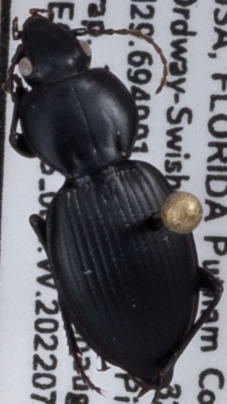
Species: Cyclotrachelus faber
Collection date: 2022-07-14 04:00:00
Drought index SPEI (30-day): -1.28
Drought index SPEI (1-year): -0.39
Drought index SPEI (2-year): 0.03